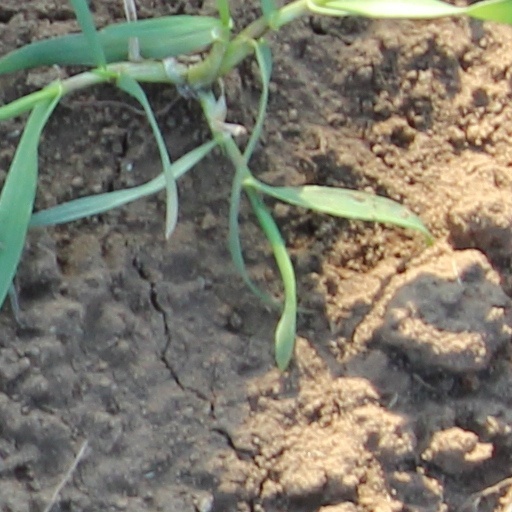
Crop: wheat